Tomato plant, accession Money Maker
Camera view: vertical (180 deg); turntable rotation: 180 degrees
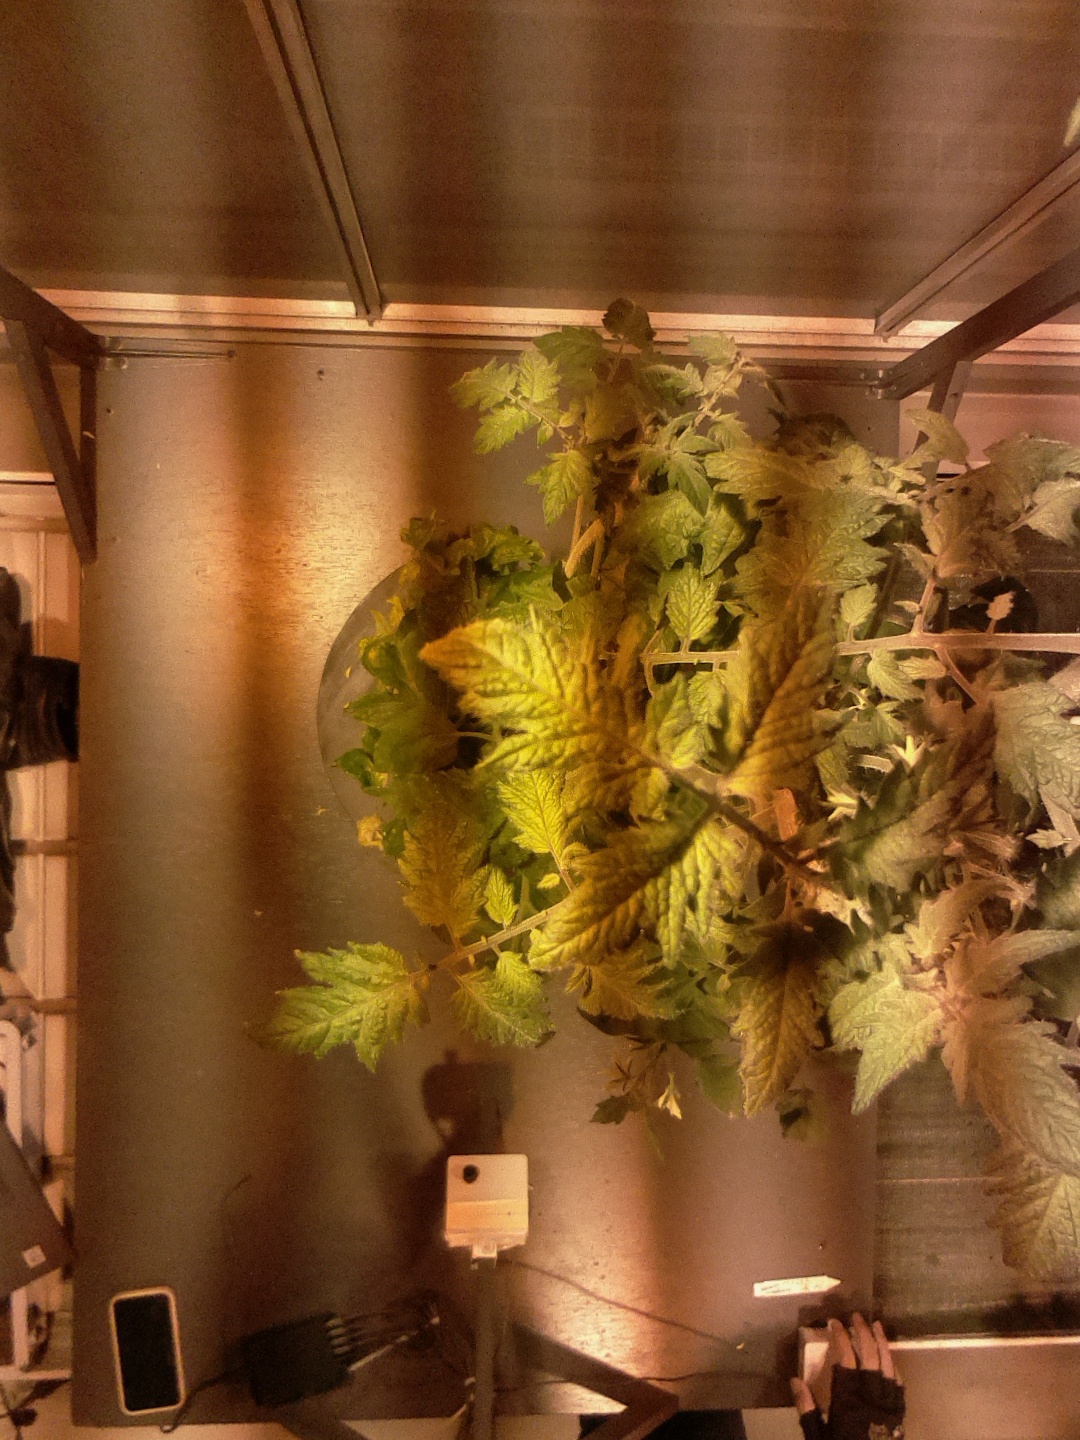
BBCH growth stage 72: 20%-30% of final fruit size